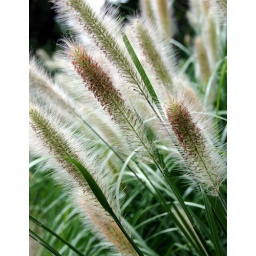
grass in flower